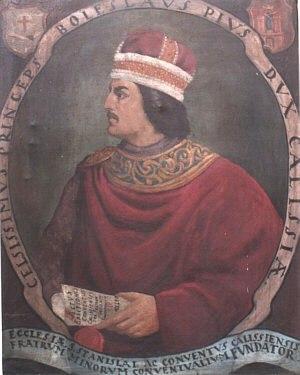
Boleslas le Pieux, de la dynastie des Piasts, est né entre 1224 et 1227, et décédé à Kalisz le 13 avril ou le 14 avril 1279. Il est le fils cadet de Ladislas Odonic et d’Edwige de Poméranie.